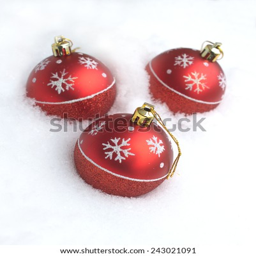
red balls with painted snowflakes lying in the snow .